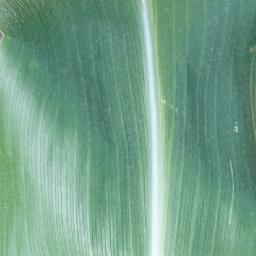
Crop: corn
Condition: (maize)_healthy